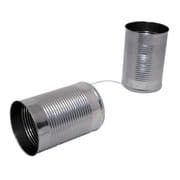
Label: metal